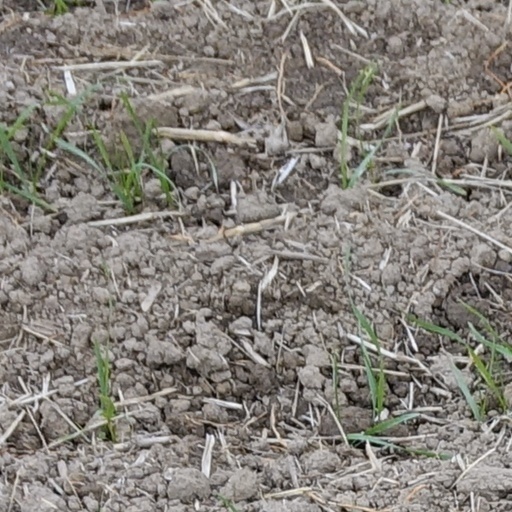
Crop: wheat